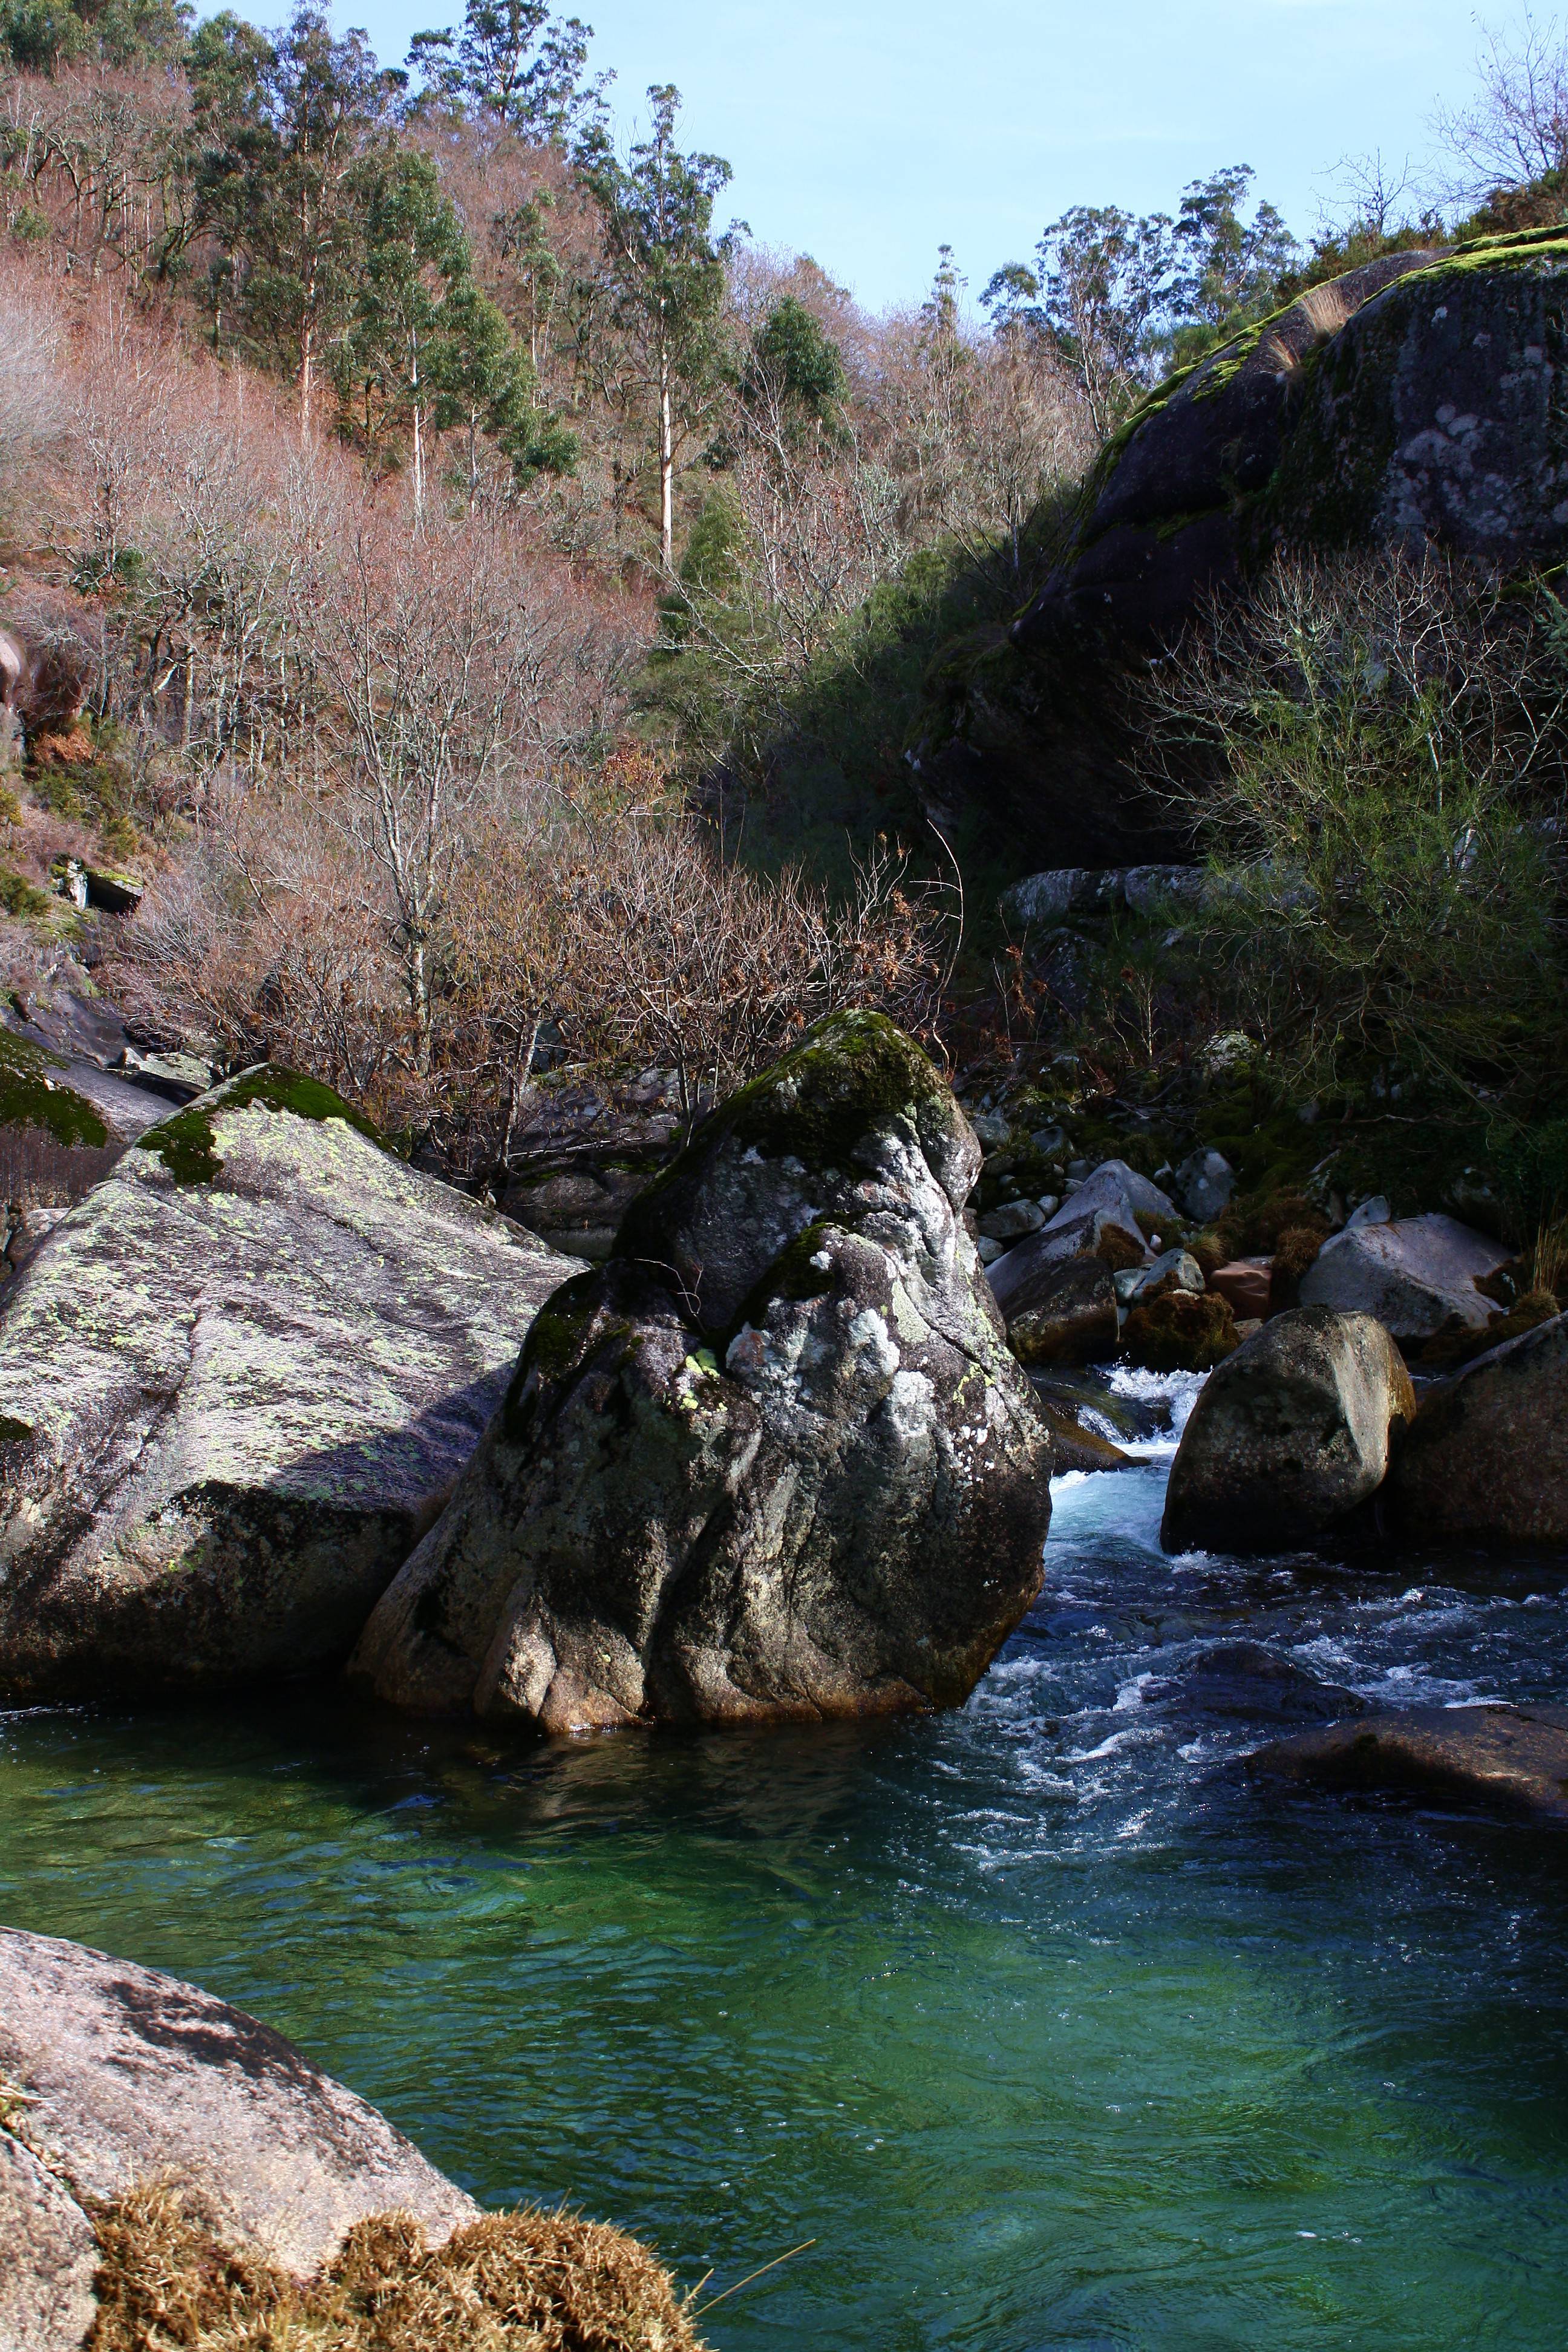
sea, tree, water, rock, wilderness, flower, river, stream, jungle, rapid, terrain, body of water, spain, espaa, galicia, pontevedra, water feature, alama, canoneos1000d, rioverdugo, landform, geographical feature